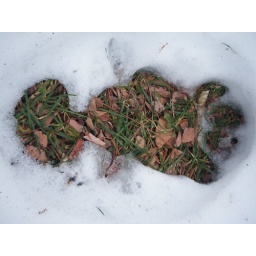
One of the bear prints found around Catkills house